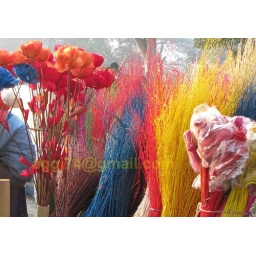
Scenes from the wholesale flower market near Connaught Place.Scenes from the wholesale flower market near Connaught Place.